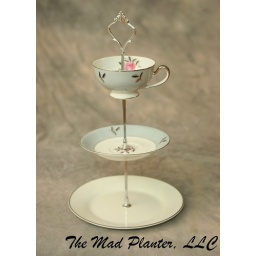
two tiered tea stand in pink and gray with silver highlights